Superstition

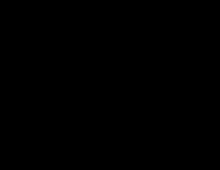
Examples of superstitions and taboos from a November 1941 issue of "Weird Tales".

Dieter Harmening's 1979 book "Superstitio" categorizes superstitions in three categories: magic, divination and observances.